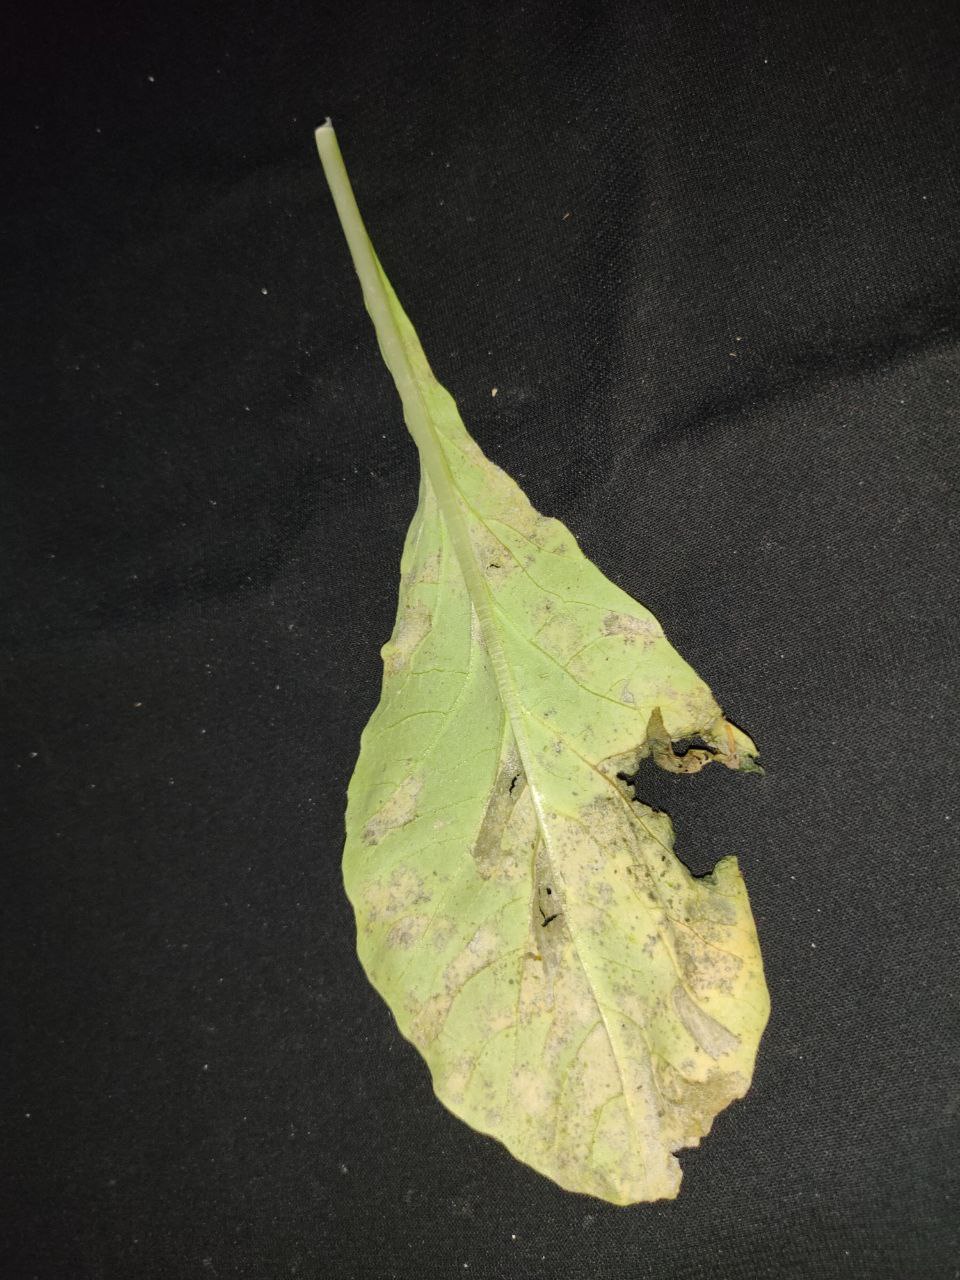
Label: Downey mildew